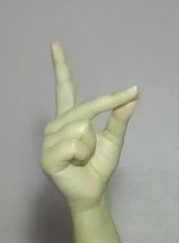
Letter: ta